Domenico Guidi

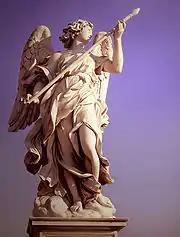
Angel with the lance

Guidi gained independence with Algardi's passing in 1654. He also worked closely with the French sculptor in Rome, Pierre-Etienne Monnot. Relative to sculptors of other major studios, he was prolific. His works include the "Monument to Natale Rondinini" in Santa Maria del Popolo (1657) and the relief over the altar of "Capella di Monte di Pieta" showing a "Lamentation over the dead body of Christ" (1667–76).